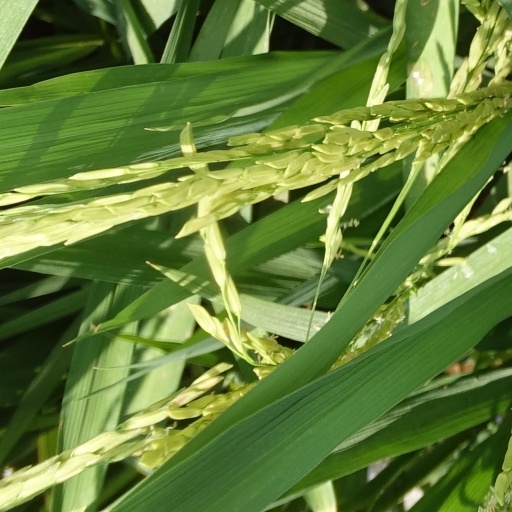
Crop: rice